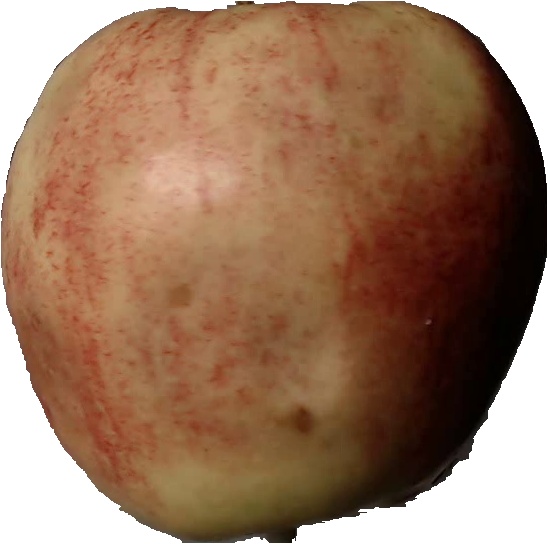
Label: apple_red_3